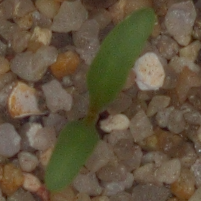
Label: sugar_beet